Seaside resort

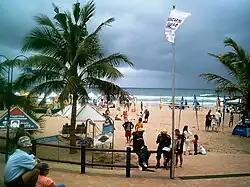
Margate, a holiday destination on South Africa's east coast and one of the most visited in the country

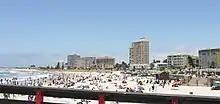
Port Elizabeth, a seaside city in the Eastern Cape province renowned for its surfing, temperate climate, and beautiful beaches

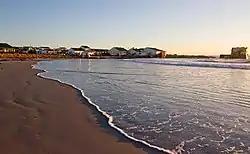
Hondeklip Bay, a coastal and fishing village on South Africa's west coast well known for its unspoiled beaches and its rock and tidal pools

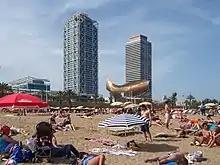
Barceloneta beach in Barcelona, Spain

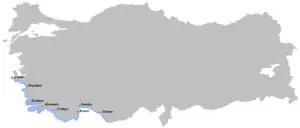
A map depicting the Turkish Riviera in blue, highlighting, from east to west, the major settlements of Alanya, Antalya, Kemer, Fethiye, Marmaris, Bodrum, Kuşadası, and Çeşme

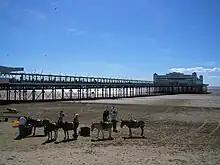
The Grand Pier and donkey rides at Weston-super-Mare

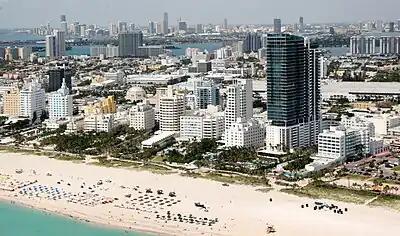
Miami Beach, Florida

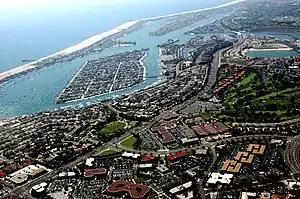
Newport Beach, California

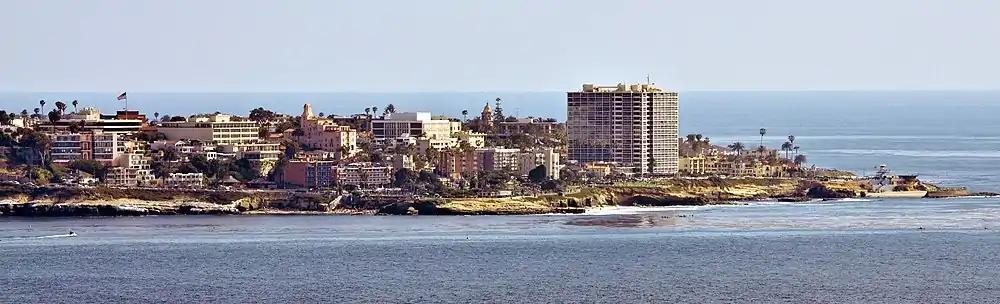
La Jolla, California

Notable seaside resorts in South America include Búzios, Camboriú, Florianópolis, Fortaleza, Recife and Salvador in Brazil; Mar del Plata in Argentina; Piriapolis and Punta del Este in Uruguay; Easter Island and Viña del Mar in Chile; Barranquilla and Cartagena in Colombia; and Guayaquil, Salinas and the Galapagos Islands in Ecuador.